Nicolás Brussino

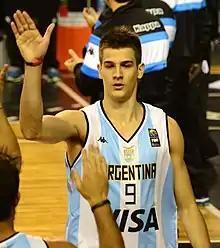
Brussino in 2015

Brussino is a senior Argentine national basketball team member. He won a silver medal with Argentina's senior national team at the 2015 FIBA Americas Championship. He also played at the 2016 Summer Olympics, and at the 2017 FIBA AmeriCup, where he won a silver medal and was named to the All-Tournament Team.